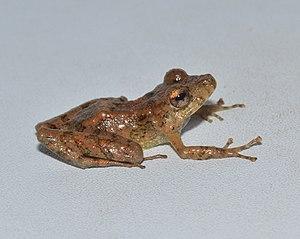
Pristimantis fallax est une espèce d'amphibiens de la famille des Craugastoridae.